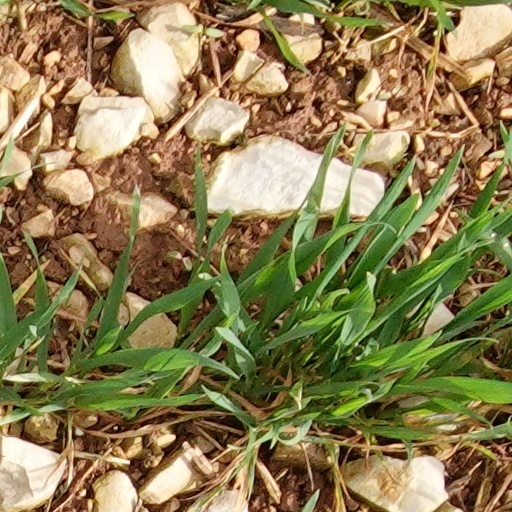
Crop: wheat